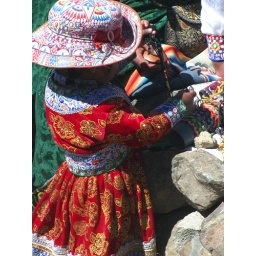
girl in traditional dress